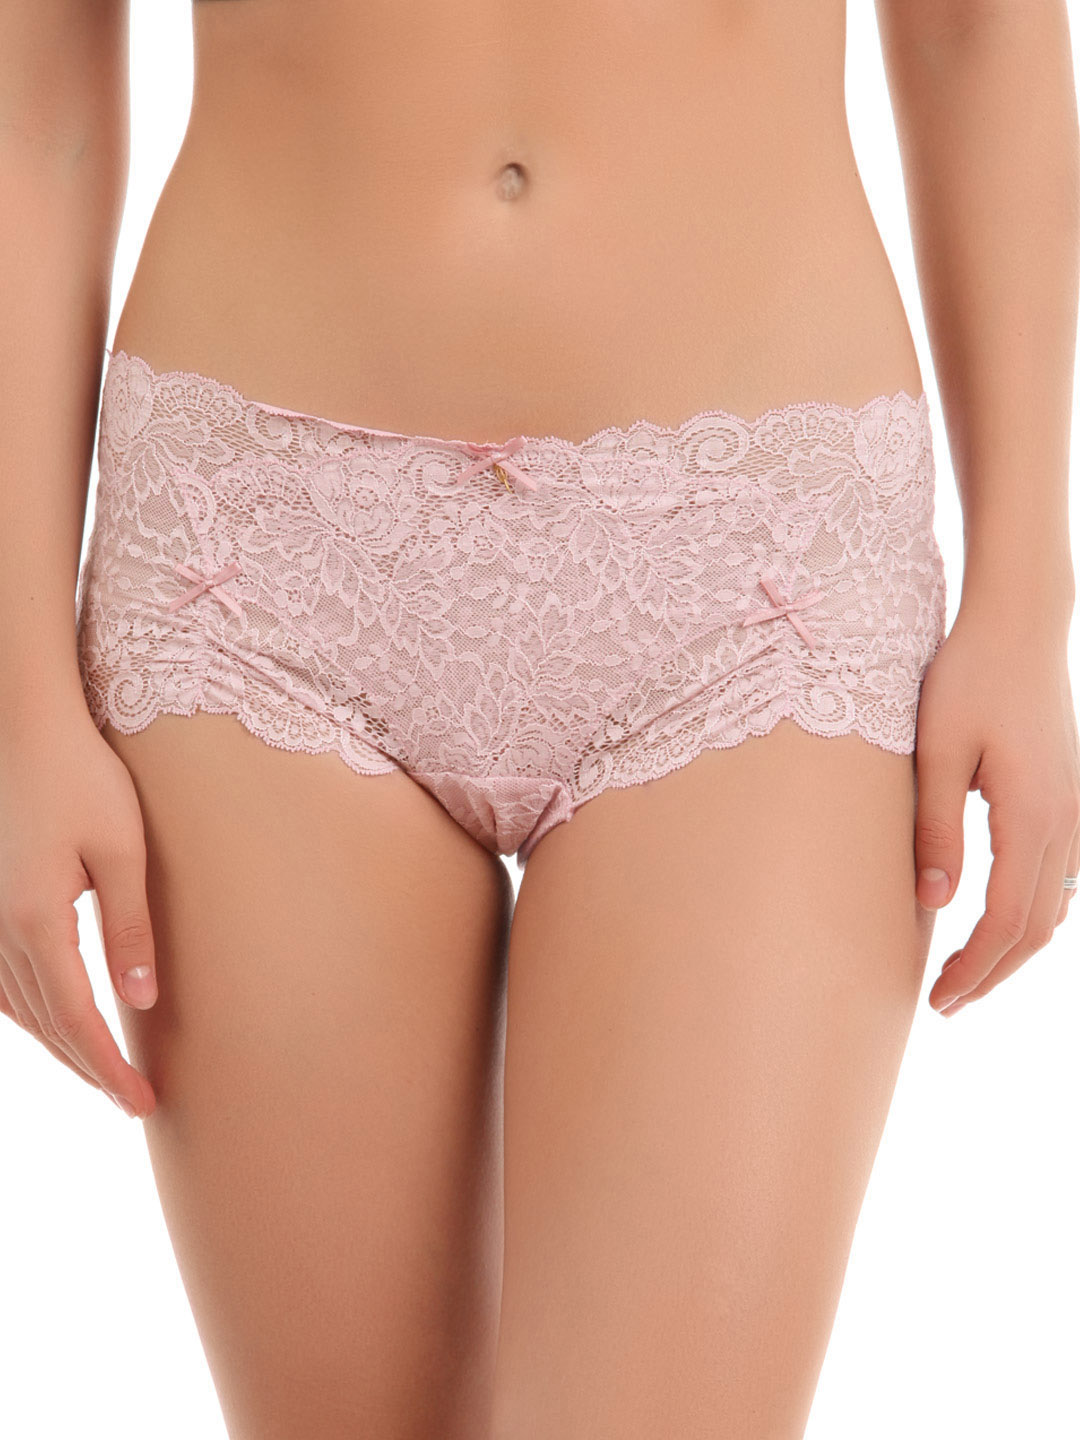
Avirate Pink Brief
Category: Apparel / Innerwear / Briefs
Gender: Women
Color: Pink
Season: Summer 2014
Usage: Casual